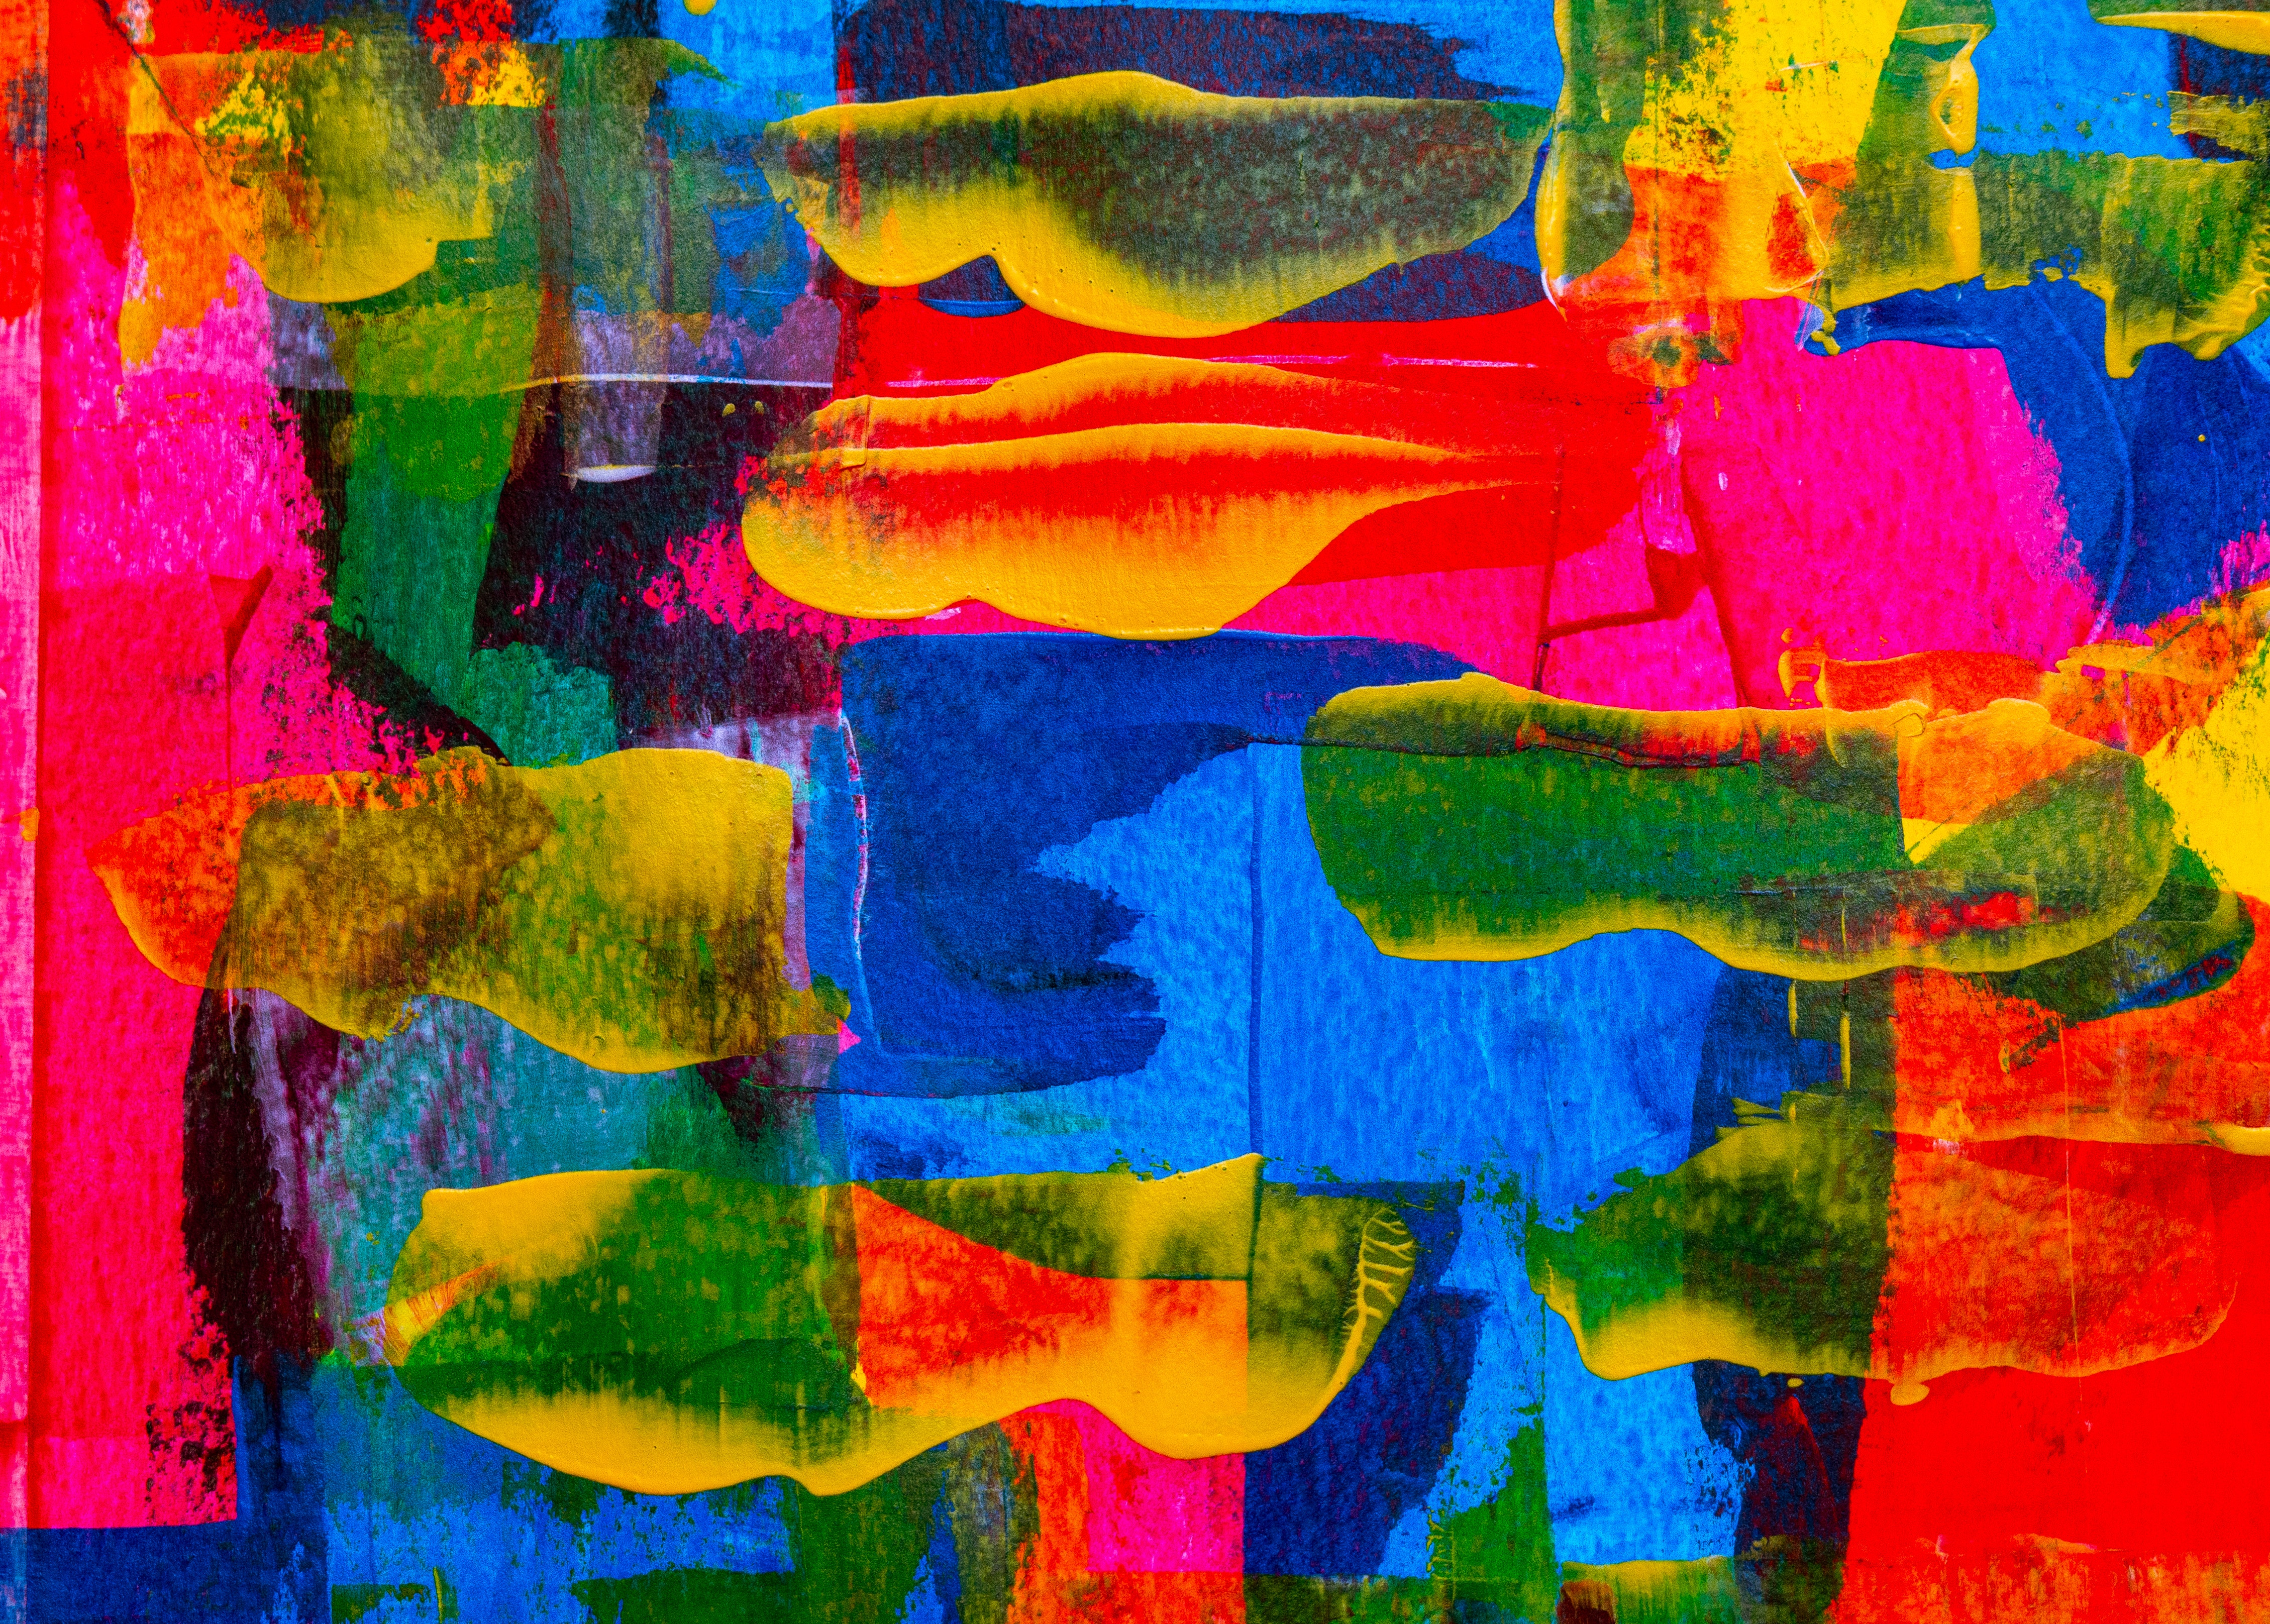
art, child art, visual arts, modern art, acrylic paint, painting, Colorfulness, paint